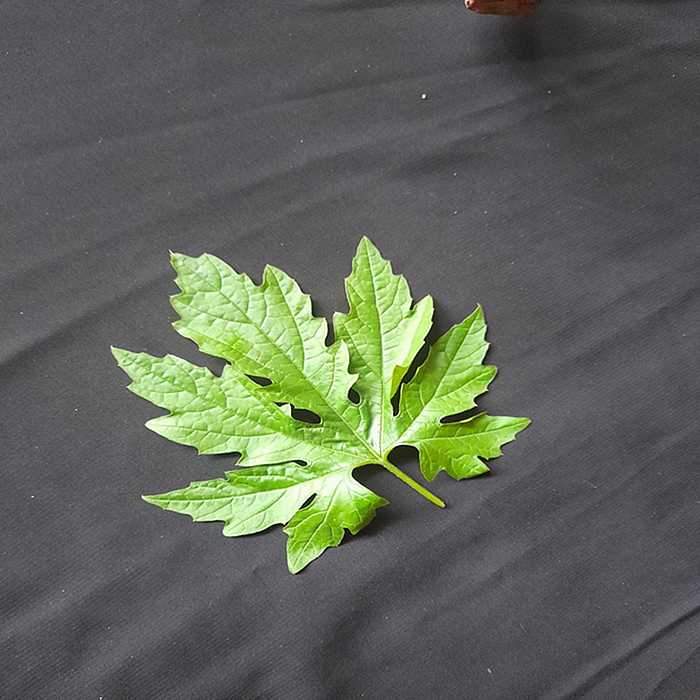
Plant: Bitter Gourd
Label: Fresh leaf